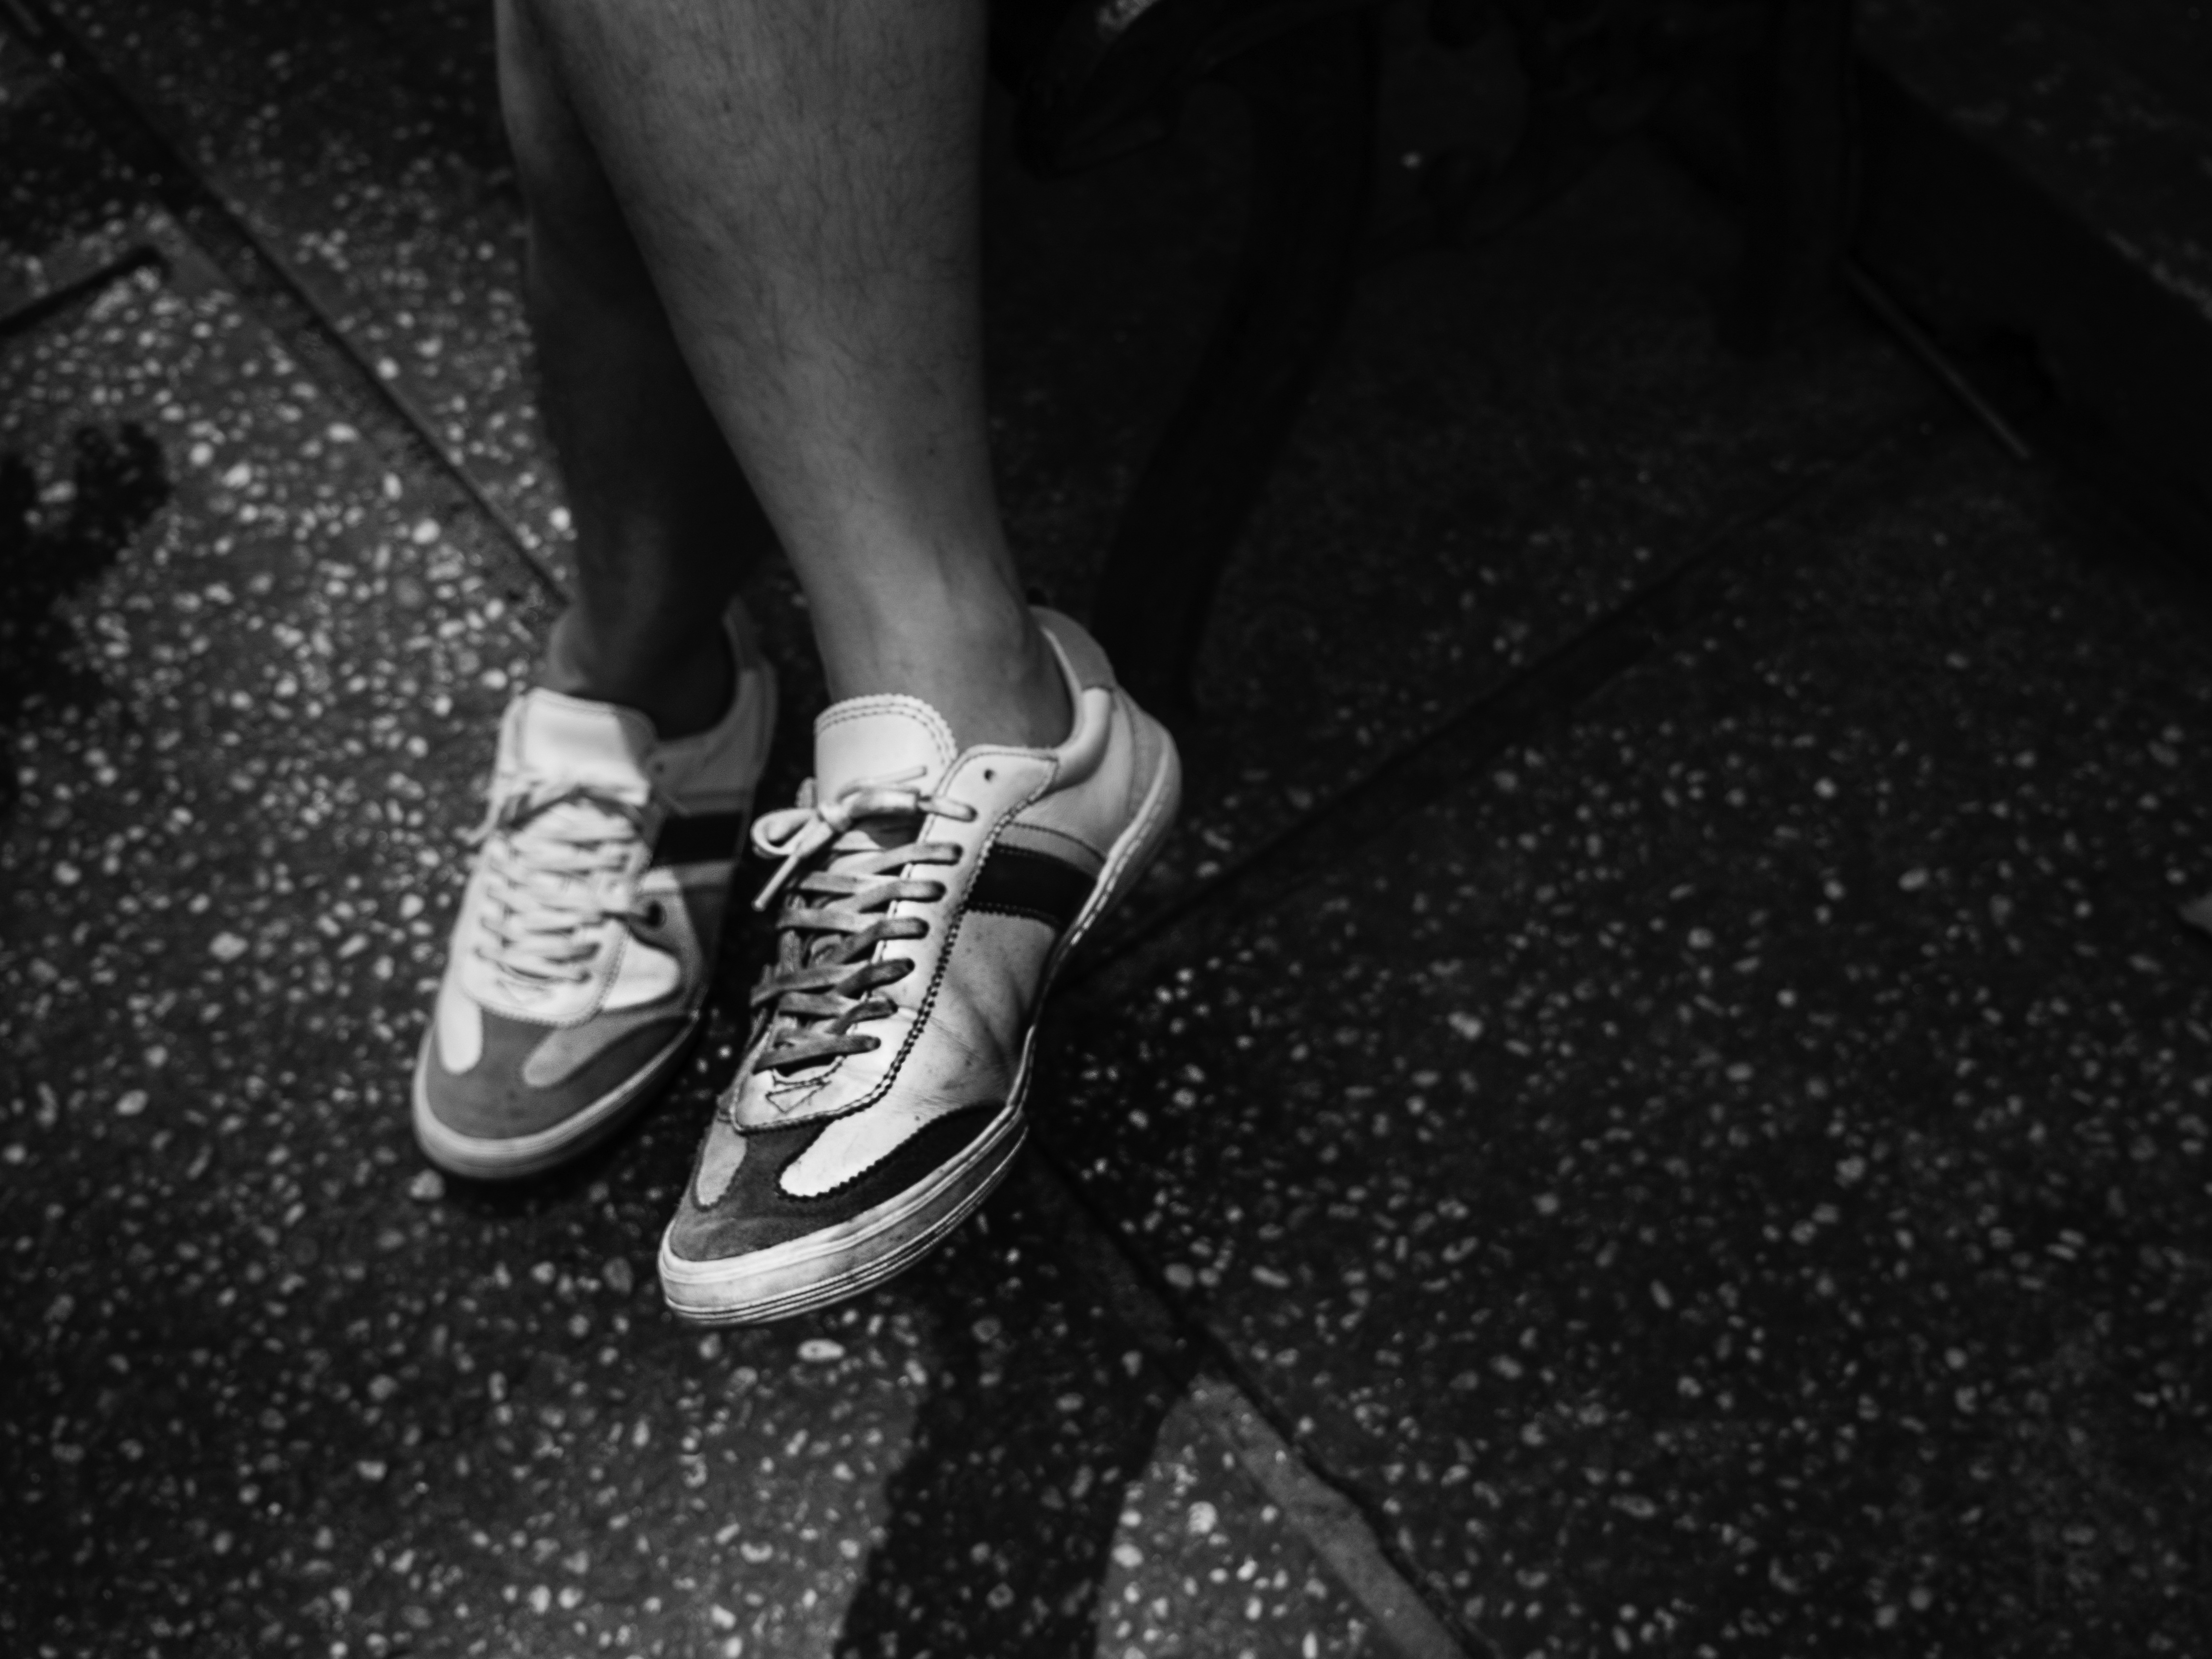
shoe, black and white, white, male, leg, spring, foot, sole, dirty, darkness, black, monochrome, shoes, men, sneakers, shoelaces, footwear, pair, casual, trainers, monochrome photography, shoestring, high heeled footwear